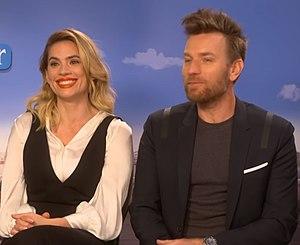
Jean-Christophe et Winnie ou L'Histoire de Jean-Christophe au Québec est un film américain réalisé par Marc Forster, sorti 2018. Il s'agit d'une adaptation cinématographique en prise de vues réelle de la franchise Winnie l'ourson de Walt Disney Pictures.